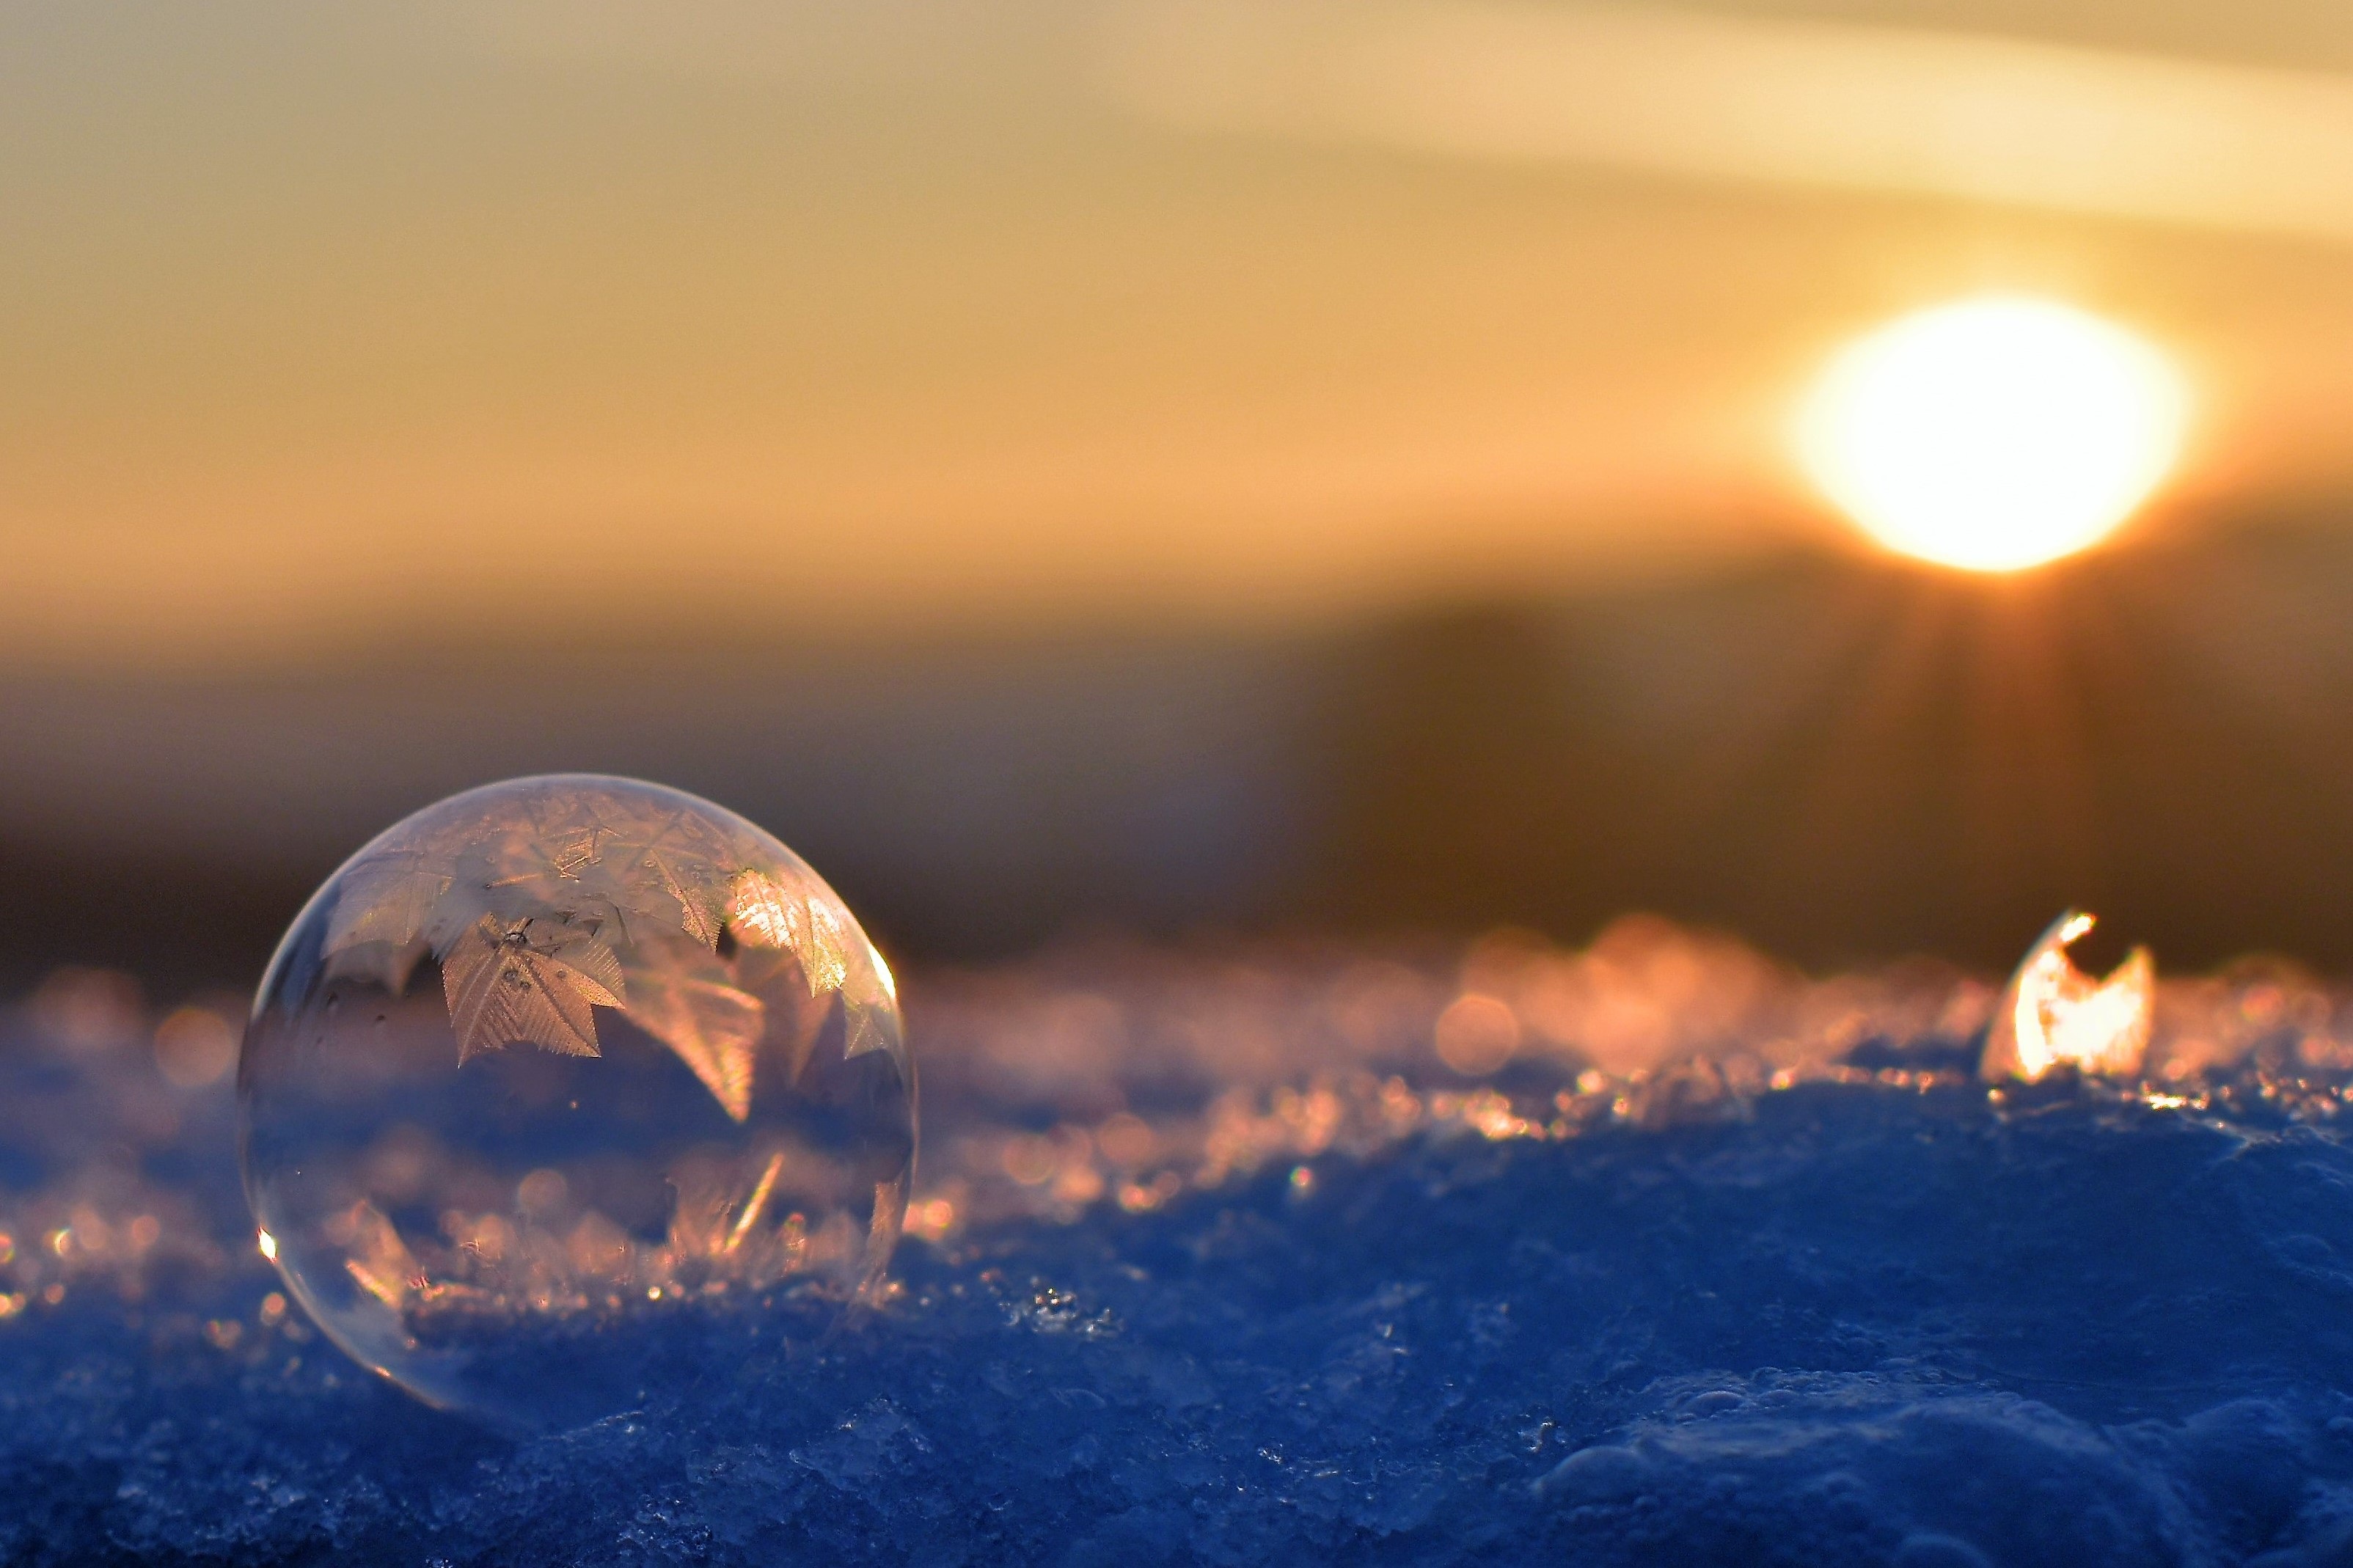
sea, nature, cold, winter, light, cloud, sun, sunrise, sunset, night, sunlight, morning, wave, ice, evening, reflection, frozen, iced, icy, ball, frosty, soap bubble, wintry, macro photography, eiskristalle, crystals, astronomical object, winter time, frozen bubble, atmosphere of earth